Bert Combs

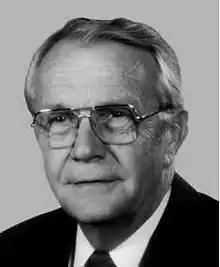
Wendell Ford defeated Combs in the 1971 Democratic gubernatorial primary.

With the end of Governor Nunn's term approaching, a rivalry for leadership of the state Democratic party developed between Lieutenant Governor Wendell H. Ford, who had served as Combs' chief administrative assistant during his gubernatorial term, and Julian M. Carroll, speaker of the state House of Representatives. As soon as Combs resigned from the Court of Appeals, Democratic leaders began asking him to seek the party's gubernatorial nomination in 1971, uniting the party behind him rather than splintering it between Ford and Carroll. In June 1970, Carroll announced his intent to run for lieutenant governor, indicating that he would like to serve under Combs as governor. While Combs considered whether or not to seek the nomination, Ford declared his candidacy. Days later, Combs also entered the race.